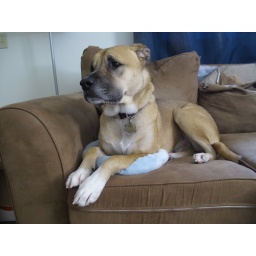
Beggie man trying to sleep in the cat bed